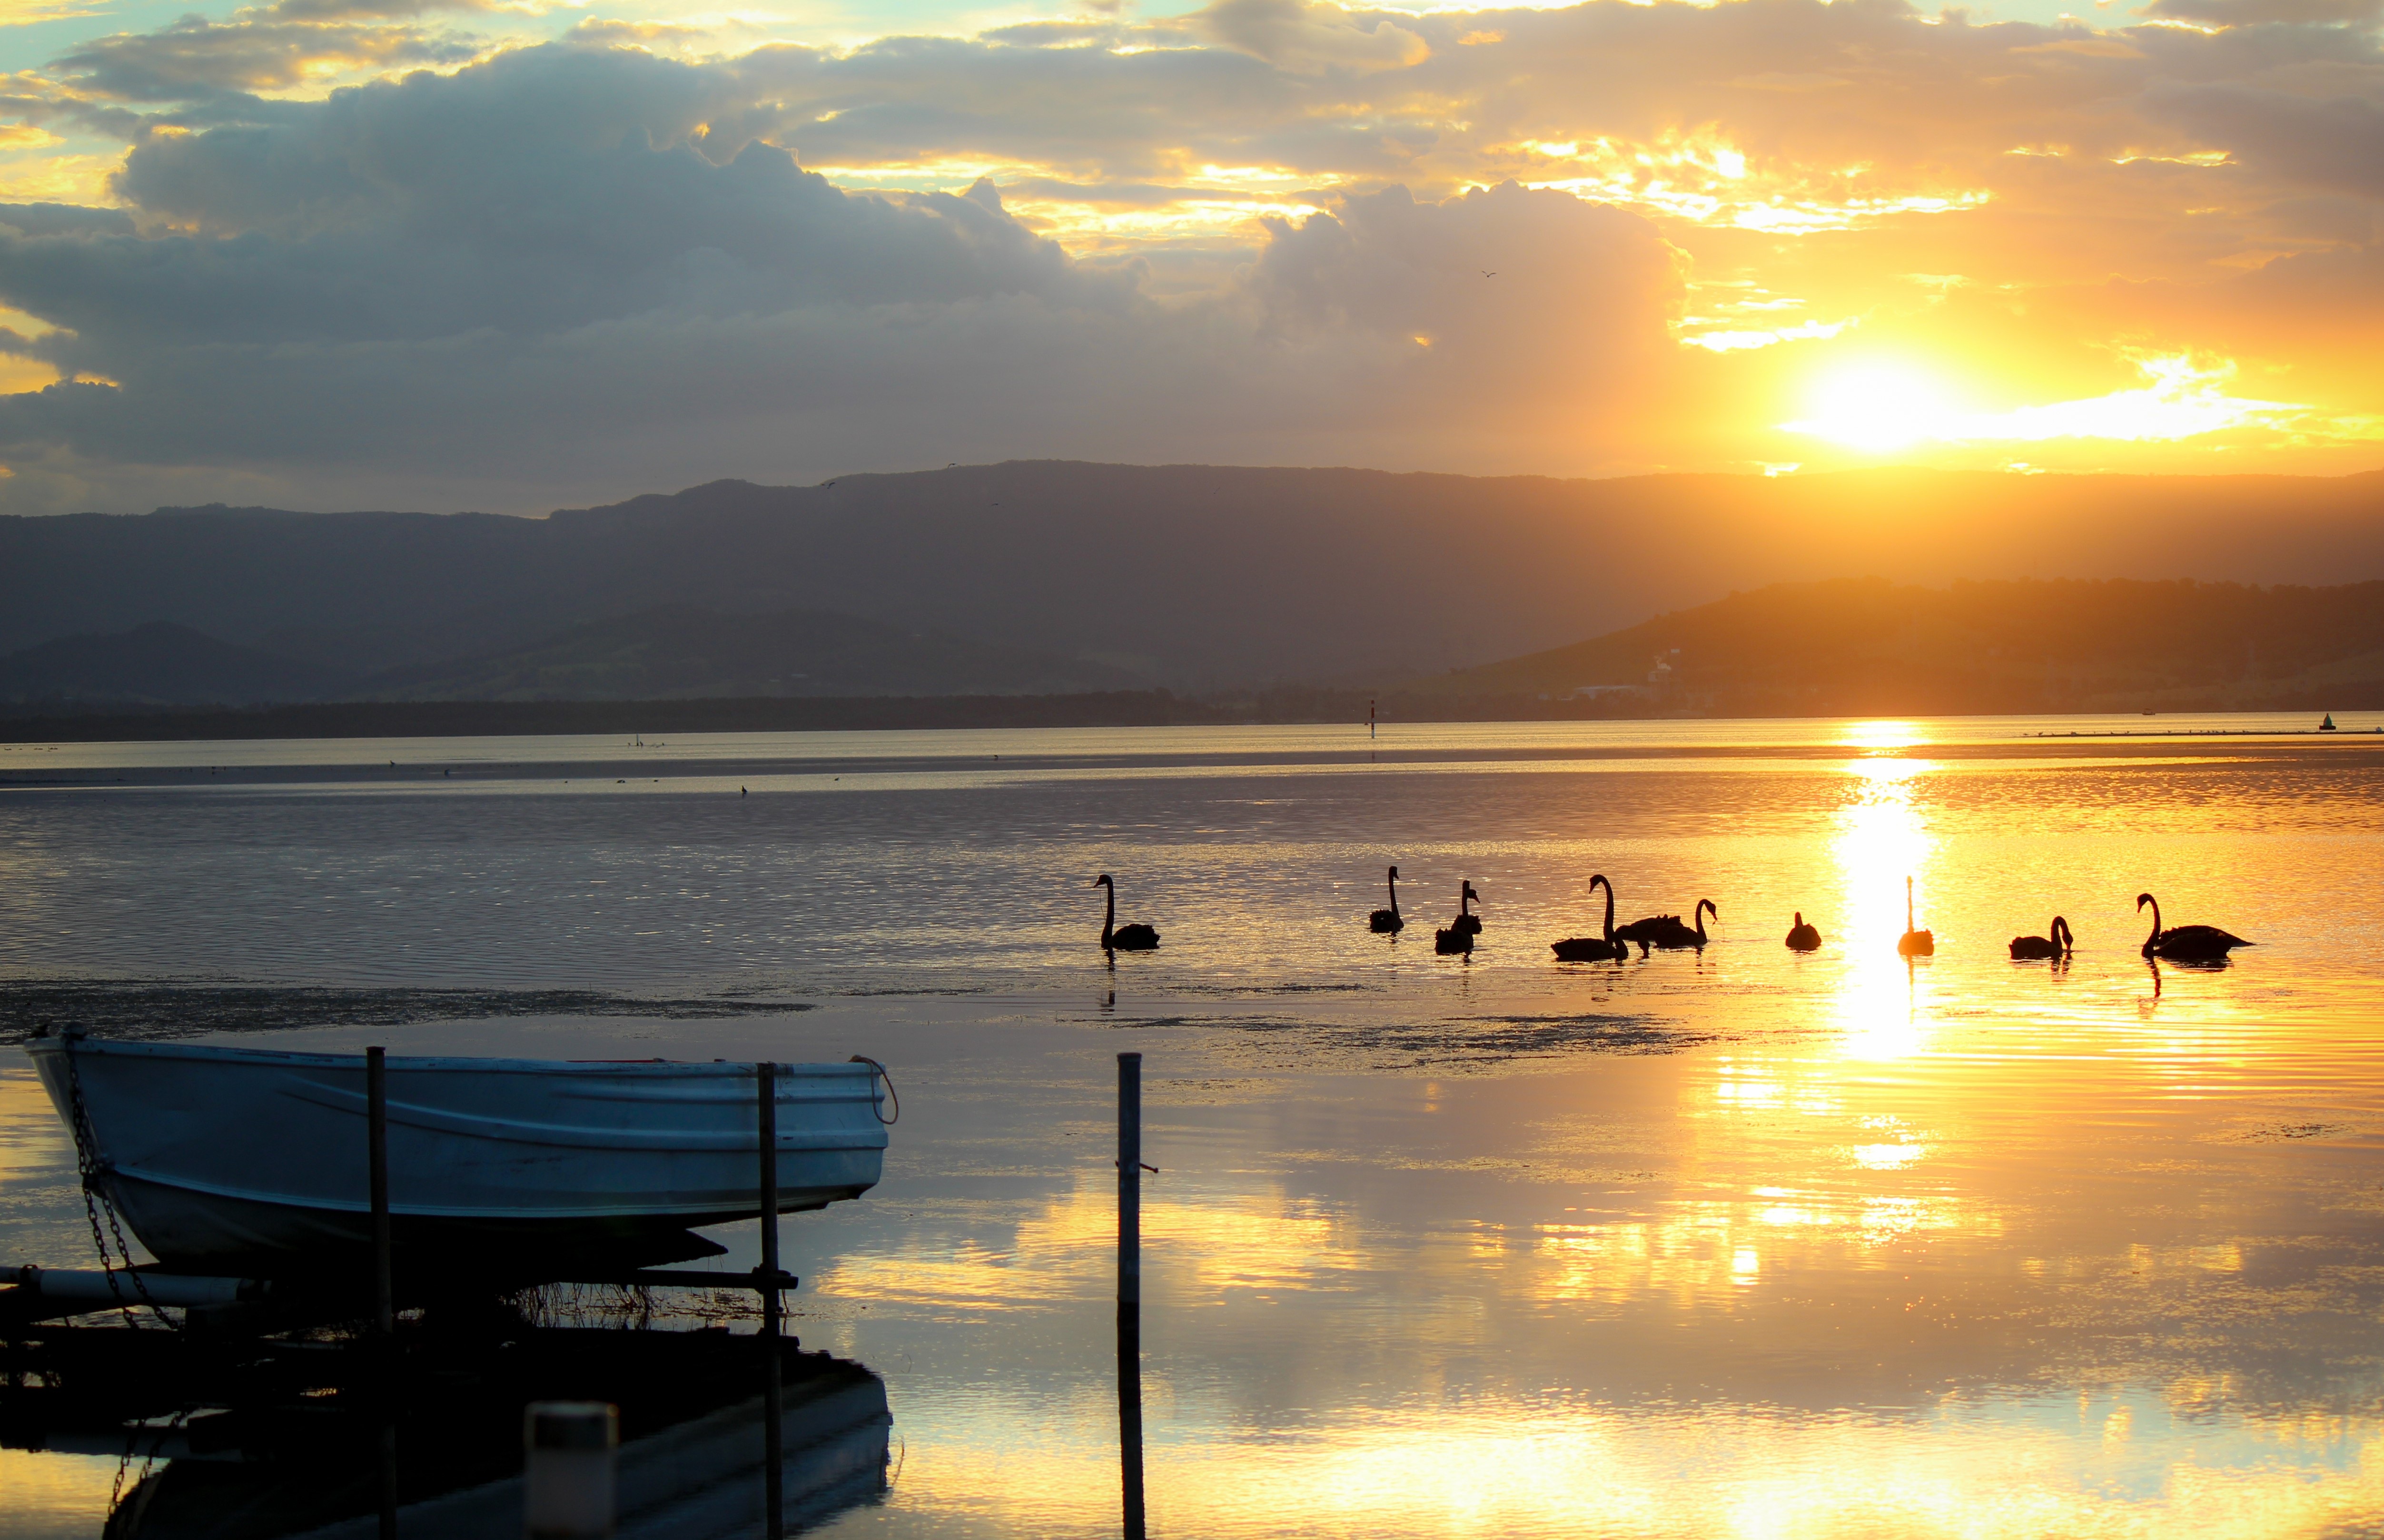
beach, sea, water, ocean, horizon, cloud, sun, sunrise, sunset, boat, sunlight, morning, shore, lake, dawn, dusk, tranquility, evening, reflection, relax, peaceful, bay, body of water, australia, swan, escarpment, beauty, afterglow, retirement, wollongong, lakeillawarra